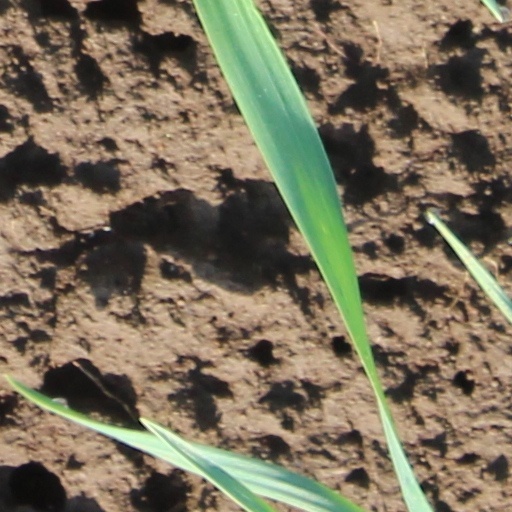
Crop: wheat